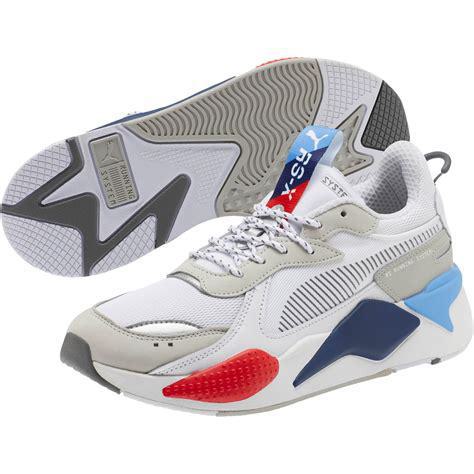
Brand: Puma
Model: Rs X